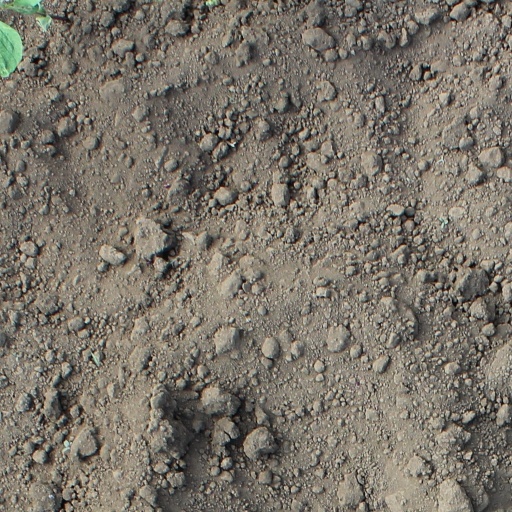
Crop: soybean